Sky position (RA, Dec in degrees): 155.583, -2.648
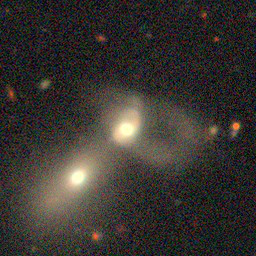
Galaxy morphology: Merging Galaxies